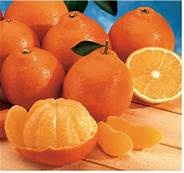
Label: mandarine